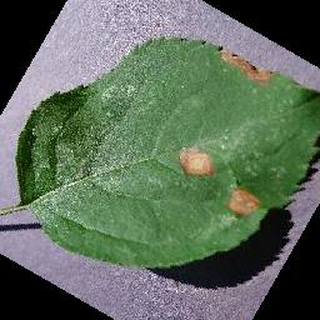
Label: apple_black_rot